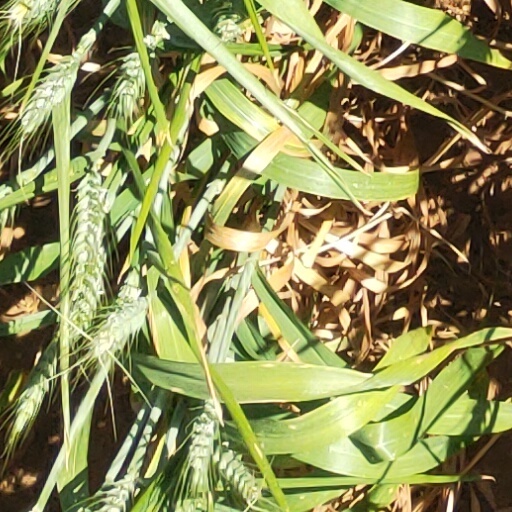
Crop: wheat